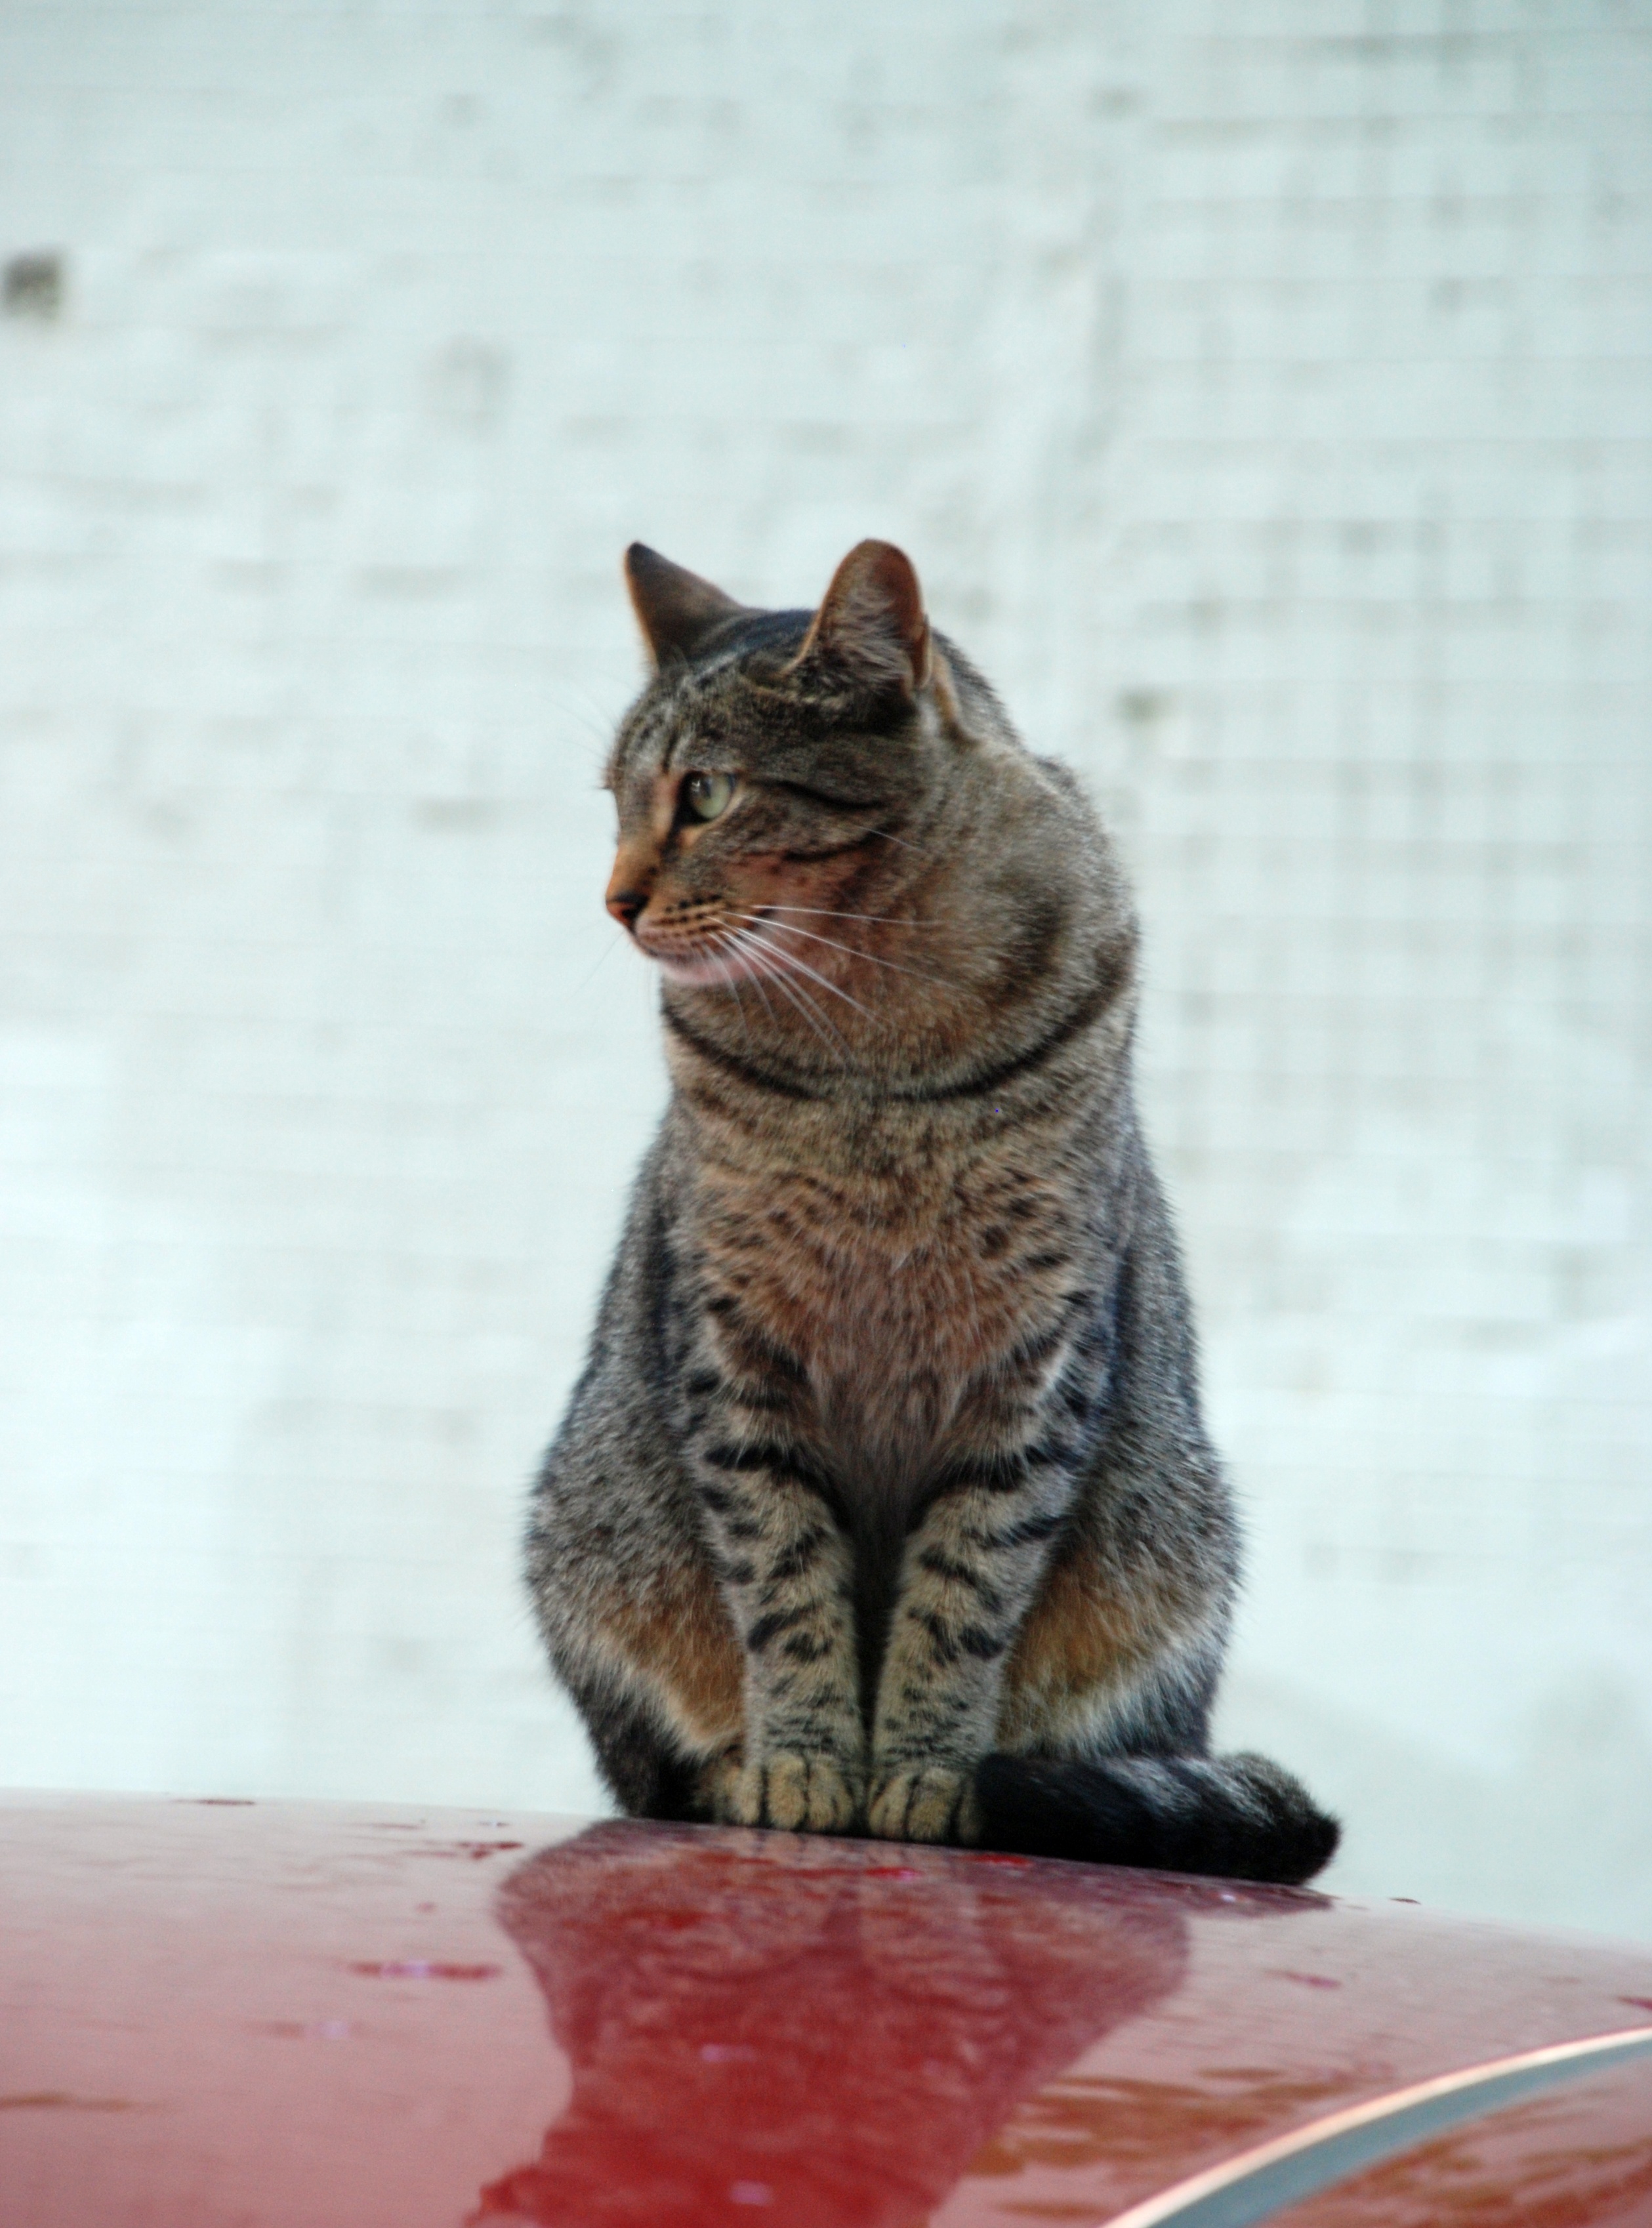
nature, pet, kitten, cat, mammal, nikon, fauna, pets, whiskers, animals, vertebrate, nikkor, d80, streetcats, 18135mmf3556g, nikond80, straycats, tabby cat, european shorthair, wild cat, small to medium sized cats, cat like mammal, domestic short haired cat